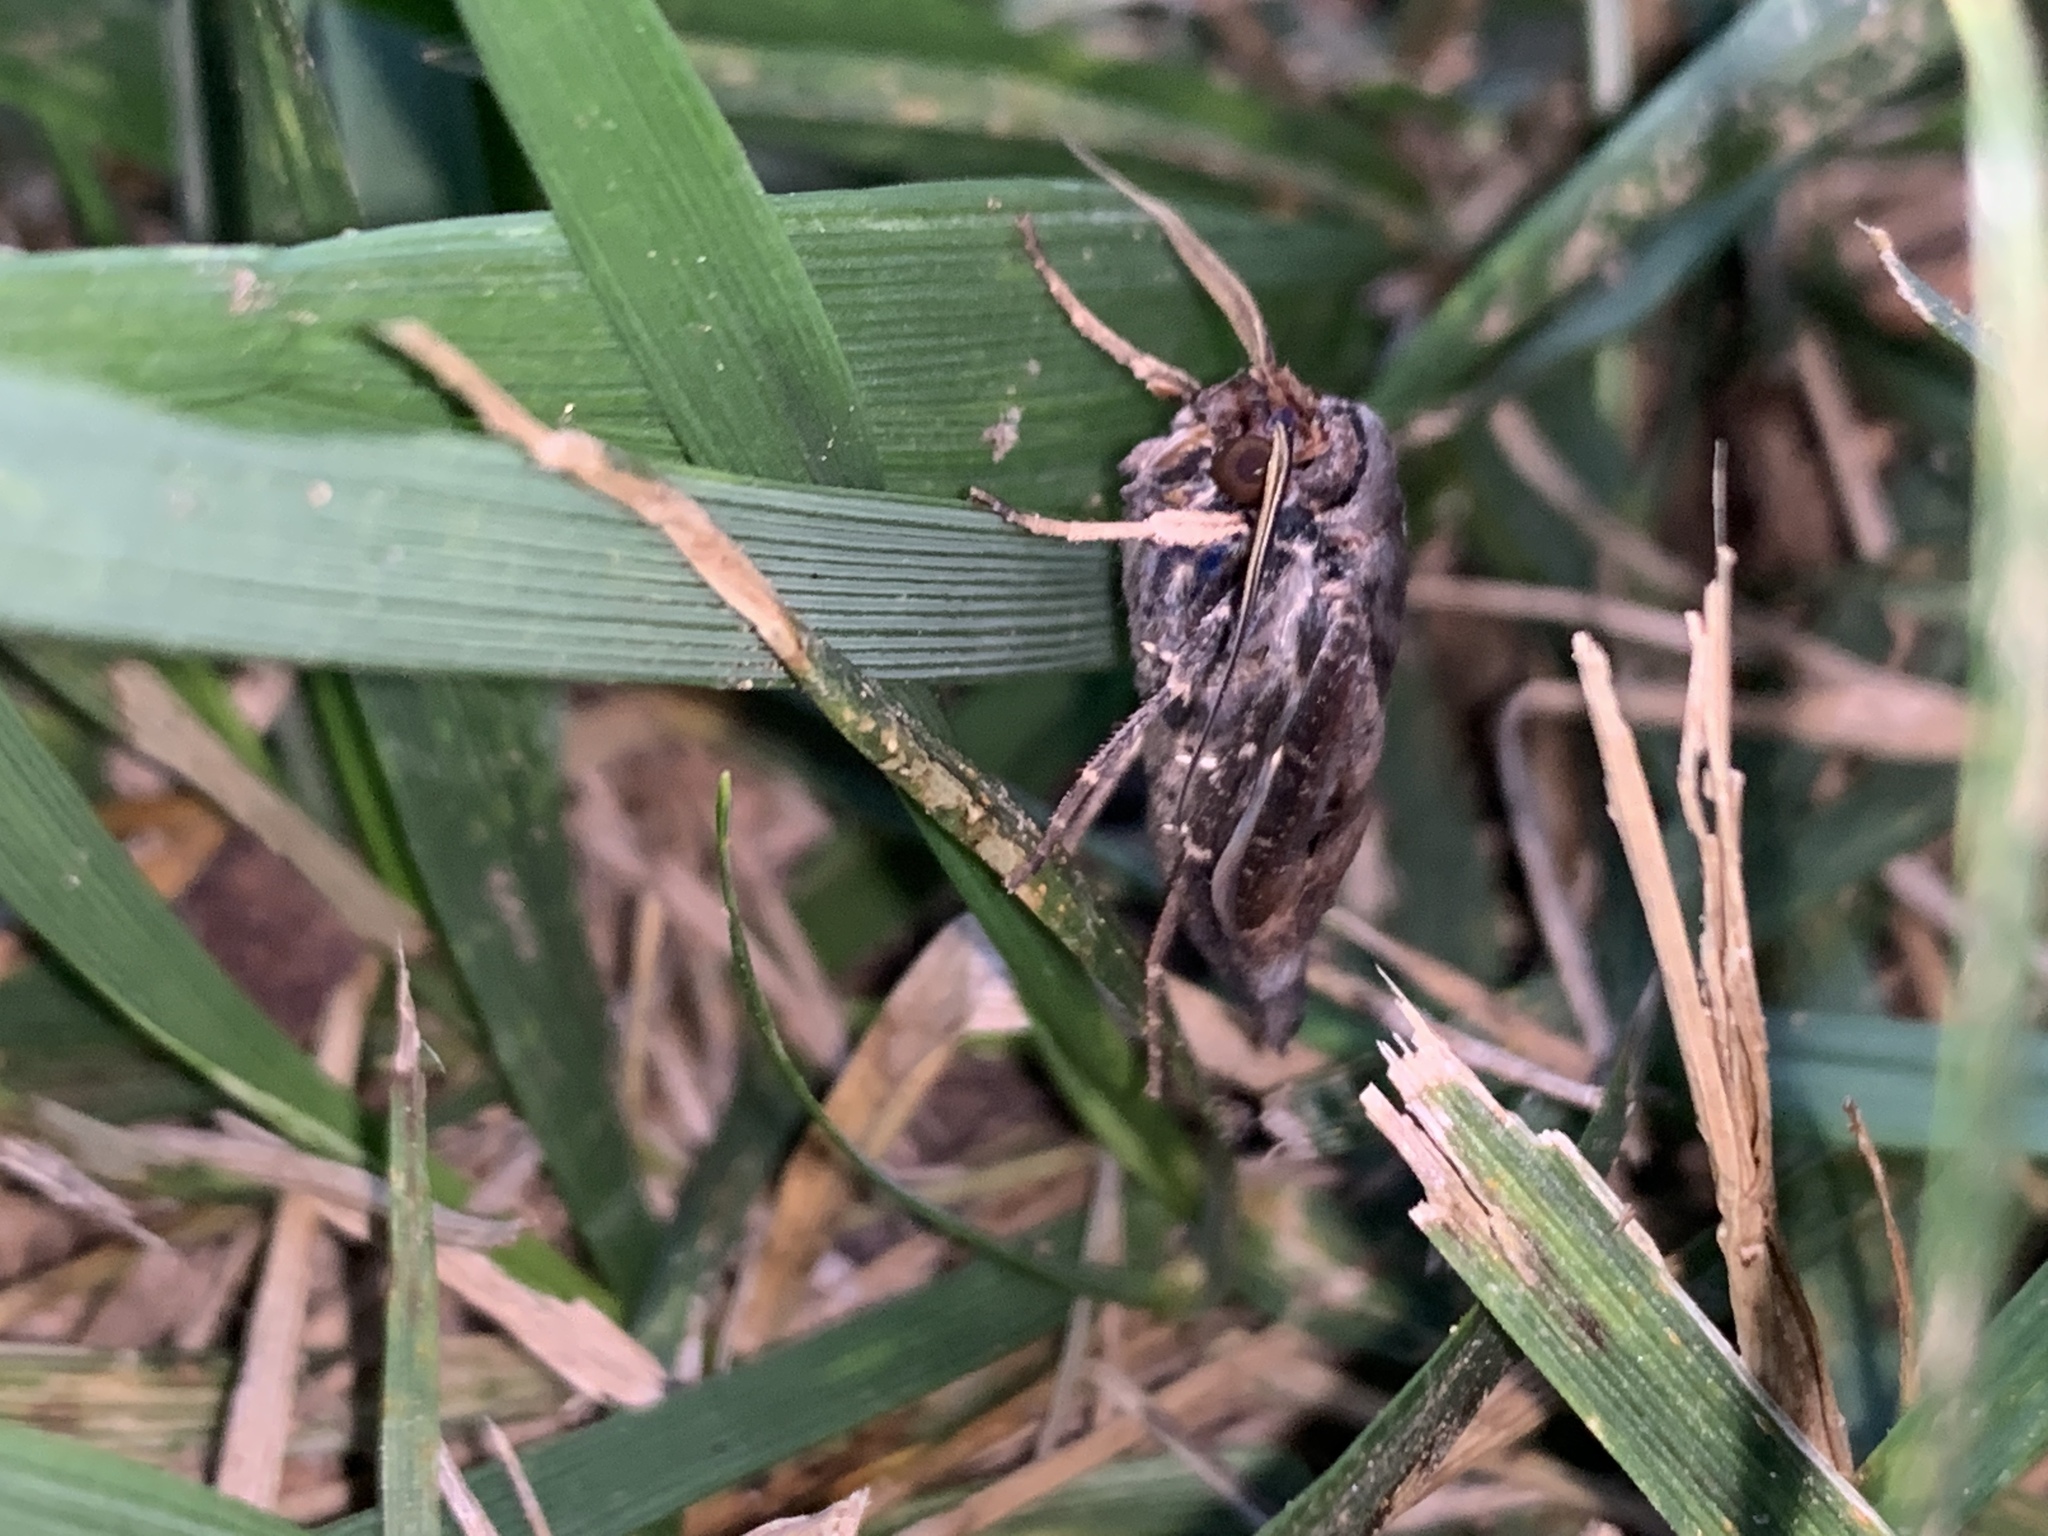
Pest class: cutworms